Cecil H. Bolton

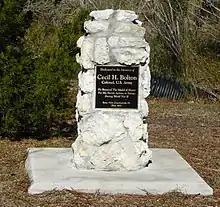
Monument to Cecil H. Bolton in Panacea, Florida

As leader of the weapons platoon of Company E, 413th Infantry, on the night of November 2, 1944, he fought gallantly in a pitched battle which followed the crossing of the Mark River in the Netherlands. When 2 machineguns pinned down his company, he tried to eliminate, with mortar fire, their grazing fire which was inflicting serious casualties and preventing the company's advance from an area rocked by artillery shelling. In the moonlight it was impossible for him to locate accurately the enemy's camouflaged positions; but he continued to direct fire until wounded severely in the legs and rendered unconscious by a German shell. When he recovered consciousness he instructed his unit and then crawled to the forward rifle platoon positions. Taking a two-man bazooka team on his voluntary mission, he advanced chest deep in chilling water along a canal toward 1 enemy machinegun. While the bazooka team covered him, he approached alone to within 15 yards of the hostile emplacement in a house. He charged the remaining distance and killed the 2 gunners with hand grenades. Returning to his men he led them through intense fire over open ground to assault the second German machinegun. An enemy sniper who tried to block the way was dispatched, and the trio pressed on. When discovered by the machinegun crew and subjected to direct fire, 1st Lt. Bolton killed 1 of the 3 gunners with carbine fire, and his 2 comrades shot the others. Continuing to disregard his wounds, he led the bazooka team toward an 88-mm. artillery piece which was having telling effect on the American ranks, and approached once more through icy canal water until he could dimly make out the gun's silhouette. Under his fire direction, the two soldiers knocked out the enemy weapon with rockets. On the way back to his own lines he was again wounded. To prevent his men being longer subjected to deadly fire, he refused aid and ordered them back to safety, painfully crawling after them until he reached his lines, where he collapsed. 1st Lt. Bolton's heroic assaults in the face of vicious fire, his inspiring leadership, and continued aggressiveness even through suffering from serious wounds, contributed in large measure to overcoming strong enemy resistance and made it possible for his battalion to reach its objective.